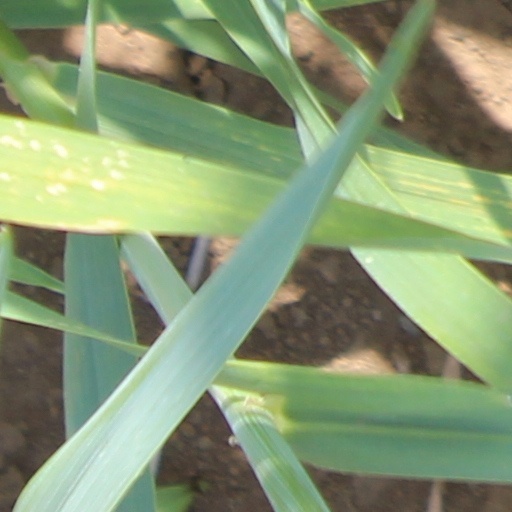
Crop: wheat